Þorgils gjallandi

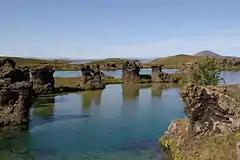
Mývatn from Höfði nature park, August 2007.

Þorgils gjallandi was one of the most determined personalities in Icelandic literature, while essentially a simple farmer and entirely self-taught in the craft of writing. His early writings can be found in newsletters distributed in the Mývatn area in the 1880s and 1890s.